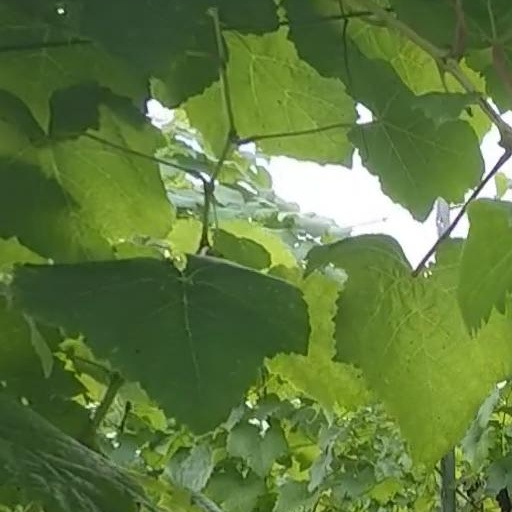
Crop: grape